O'Sulloc Tea

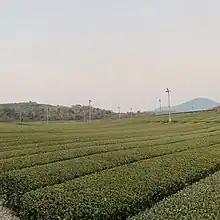
O'Sulloc tea fields

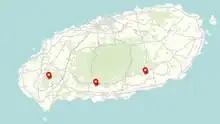
Location Of O'Sulloc Tea Fields In Jeju

Three O'Sulloc organic tea fields, covering about 330 hectares, produce various types of teas depending on the local climate of the volcanic island. The fields have the five key elements to make teas grow productively: soil, sunlight, water, wind and mist.